Metroville

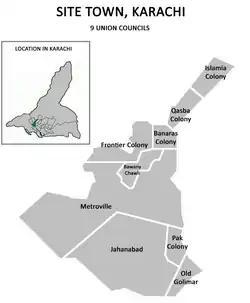
Location of Metroville in a map of SITE town

Metroville is a neighborhood in the Karachi West district of Karachi, Pakistan. It was previously administered as part of the SITE Town borough, which was disbanded in 2011.